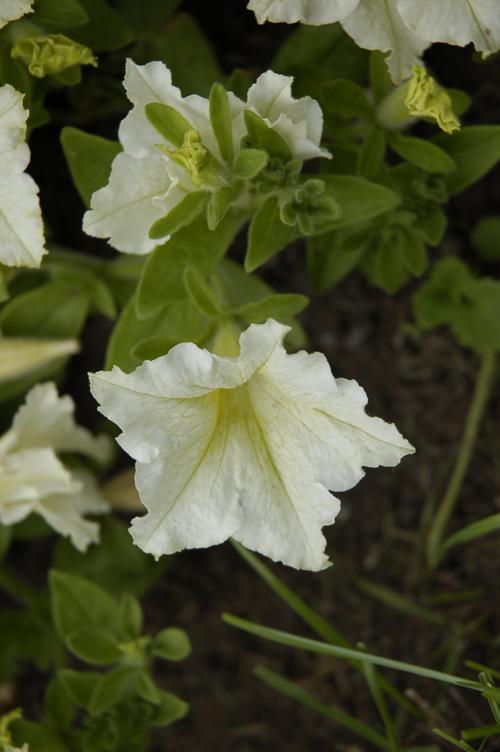
Label: petunia